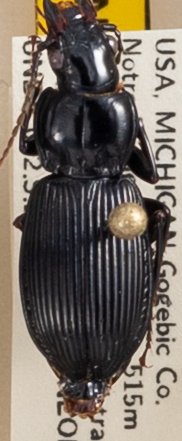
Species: Pterostichus coracinus
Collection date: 2021-08-25
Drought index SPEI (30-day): -0.878
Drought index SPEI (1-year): -0.376
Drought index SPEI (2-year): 1.28